Otto Tausig

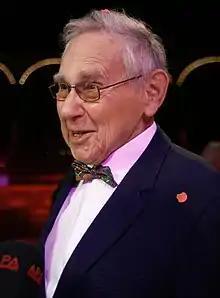
Tausig on receiving the Nestroy Theatre Award for Lifetime Achievement

Otto Tausig (13 February 1922 – 10 October 2011) was an Austrian writer, director and actor. Although he usually appeared in German language films, he also played in English language films such as "Love Comes Lately", and in French language films such as "La Reine Margot" and "Place Vendôme".